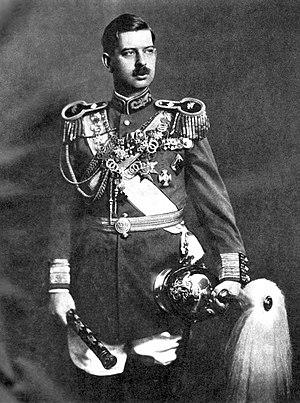
La Petite Entente est le nom donné à l'alliance diplomatique et militaire conclue durant l'entre-deux-guerres entre la Première république tchécoslovaque, le Royaume de Yougoslavie et le Royaume de Roumanie, sous les auspices, et, plus tard, sous la protection de la France.
Carlisme désigne, dans l'histoire de la Roumanie, le mouvement du « Front de la Renaissance nationale » qui réclame, à la fin des années 1920, le remplacement sur le trône du jeune Michel Iᵉʳ, encore enfant, par son père : le futur Carol II. Ce mouvement légitimiste, anti-parlementaire et autoritaire critique les autres partis politiques jugés corrompus et facteurs de désunion face aux extrémismes nationaliste et communiste, et rencontre un large écho dans la classe moyenne, alors que les mouvements plus extrémistes séduisent davantage la jeunesse. Huit ans après le retour du roi en 1930, le mouvement carliste favorise l'instauration, dans le royaume de Roumanie, d'une « dictature royale » qui dure de 1938 à 1940 et entre en état de quasi-guerre civile avec la « Garde de fer » fasciste.
Cet article est une liste des monarques de Roumanie de 1862 à 1947. Les principautés de Moldavie et de Valachie s'unissent le 5 février 1859 en élisant toutes deux comme prince Alexandre Jean Cuza. L'union est formellement déclarée le 24 janvier 1862 et le pays prend le nom de Roumanie. Le 22 mai 1881, le pays devient le royaume de Roumanie sous le règne de Carol Iᵉʳ, successeur d'Alexandre Jean Cuza, qui devient roi de Roumanie. Le 30 décembre 1947 : la République populaire roumaine est proclamée par le Parti communiste, et le roi Michel Iᵉʳ est contraint à l'exil.
Carol II, né le 15 octobre 1893 à Sinaia et mort le 4 avril 1953 à Estoril au Portugal, est roi de Roumanie de 1930 à 1940. Il est le fils de Ferdinand Iᵉʳ et de Marie d'Édimbourg.
Hélène de Grèce, princesse de Grèce et de Danemark puis reine mère de Roumanie, est née le 20 avril 1896 à Athènes, en Grèce, et morte le 28 novembre 1982 à Lausanne, en Suisse. Épouse malheureuse du futur Carol II de Roumanie, Hélène joue un certain rôle durant le second règne de son fils, le roi Michel Iᵉʳ, entre 1940 et 1947. Son action en faveur des Juifs roumains durant la Seconde Guerre mondiale lui vaut le titre posthume de Juste parmi les nations en 1993.